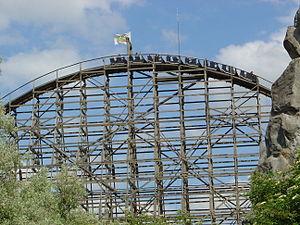
Maizières-lès-Metz est une commune française située dans le département de la Moselle et le pays messin en Lorraine. Elle est chef-lieu de canton et appartient à l'arrondissement de Metz.
Anaconda est un parcours de montagnes russes en bois de Walygator Parc à Maizières-lès-Metz en Lorraine. Ouvertes le 9 mai 1989, elles sont construites par Spie d'après les plans de William Cobb pour le parc Big Bang Schtroumpf.
Cet article présente un historique du Walygator Parc, situé à Maizières-lès-Metz. Le parc existe depuis 1989, il a appartenu à plusieurs propriétaires et a porté plusieurs noms. Il porte le nom de Walygator Parc depuis le 6 avril 2007.